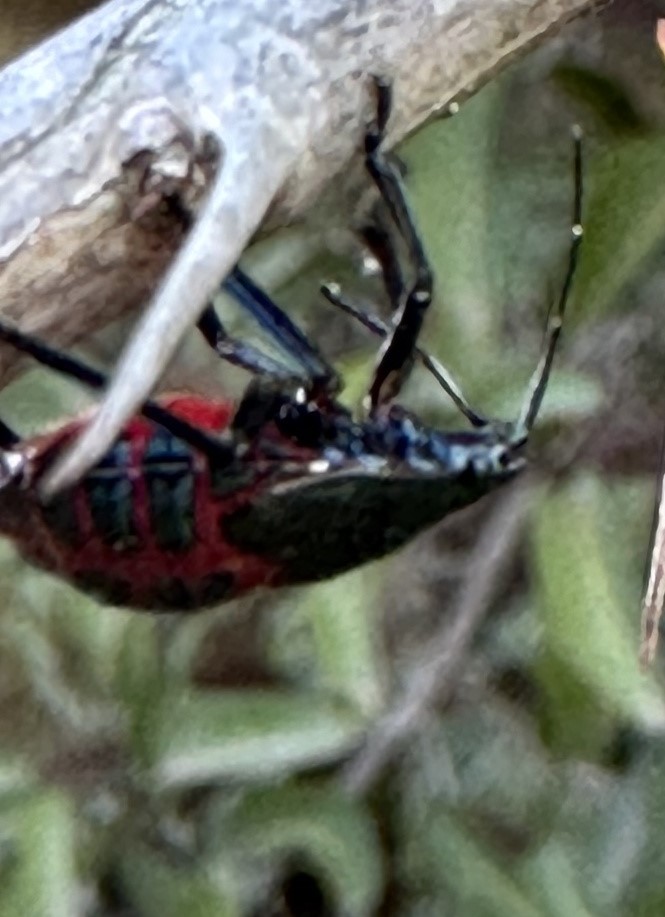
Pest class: stink_bug